Jari Litmanen

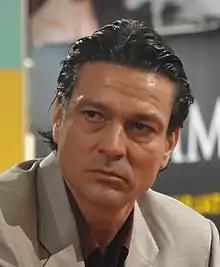
Litmanen in 2015

Jari Olavi Litmanen (born 20 February 1971) is a Finnish former professional footballer who played as an attacking midfielder or a second striker. He was the first-choice captain of the Finland national team between 1996 and 2008 in an international career that ran from 1989 to 2010. Litmanen is widely considered to be Finland's greatest football player of all time. He was chosen as the best Finnish player of the last 50 years by the Football Association of Finland in the UEFA Jubilee Awards in November 2003. He also finished 42nd in the 100 Greatest Finns voting in 2004. The Association of Football Statisticians' (The AFS) compendium of 'Greatest Ever Footballers' listed Litmanen as the 53rd best footballer ever. Litmanen was inducted into the Finnish Football Hall of Fame in 2015.